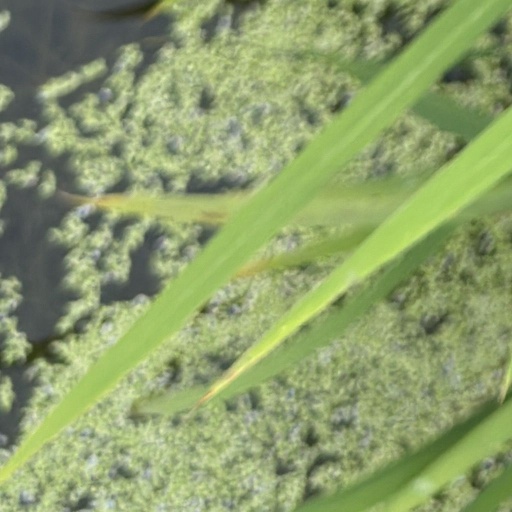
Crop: rice